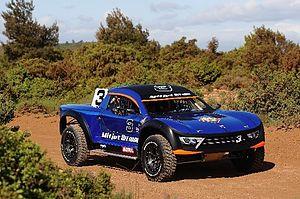
La Mitjet Offroad est une voiture de course spécialement conçue pour les épreuves tout-terrain, épreuves nationales ou internationales, type Baja, rallye tout-terrain.